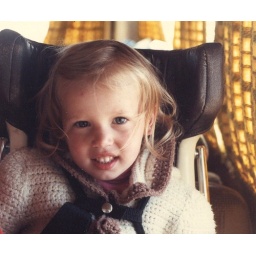
Amber in her car seat in the van ~ about 18 months old